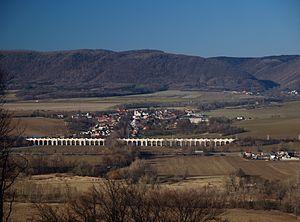
Jezernice est une commune du district de Přerov, dans la région d'Olomouc, en République tchèque. Sa population s'élevait à 663 habitants en 2018.